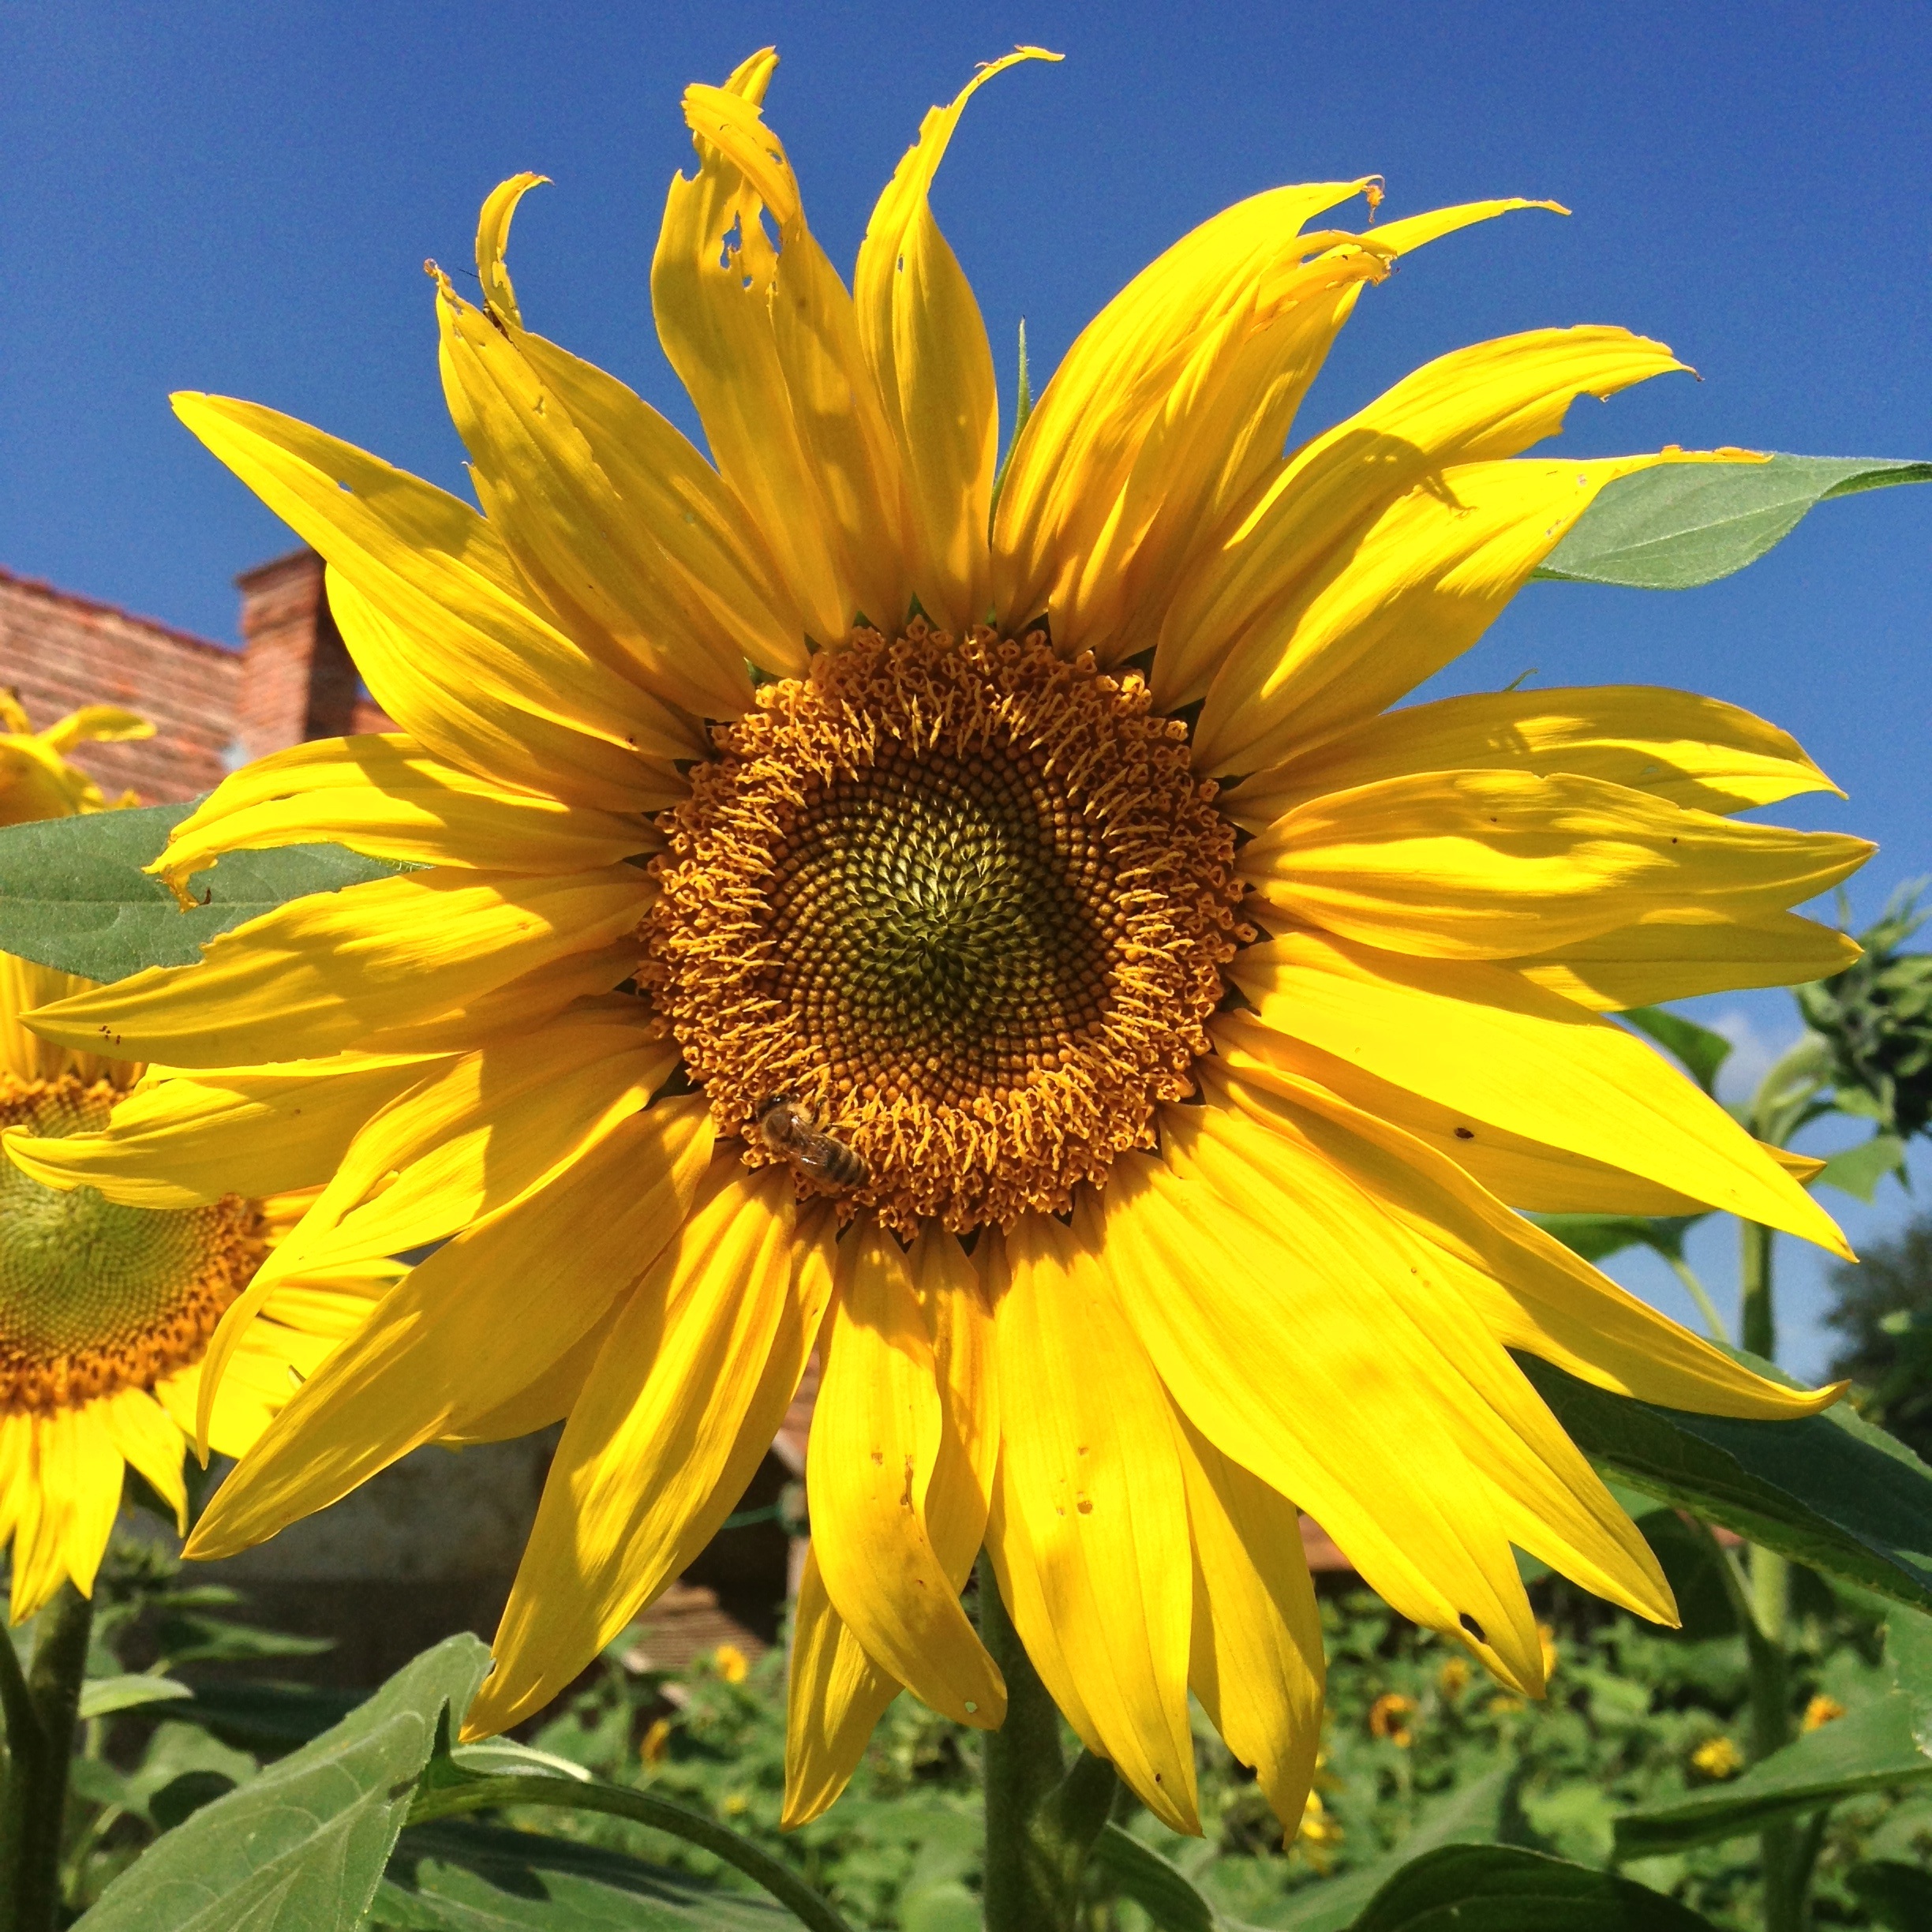
blossom, plant, field, flower, petal, bloom, summer, yellow, close, flora, sunflower, blue sky, sun flower, vegetarian food, flowering plant, daisy family, asterales, sunflower seed, annual plant, land plant